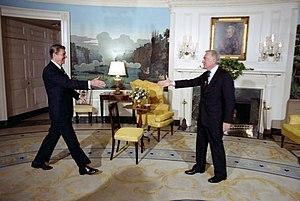
Walter Leland Cronkite Jr., né le 4 novembre 1916 à Saint Joseph et mort le 17 juillet 2009 à New York, est un journaliste américain, connu pour avoir présenté le journal télévisé américain CBS Evening News sur CBS News entre 1962 et 1981.